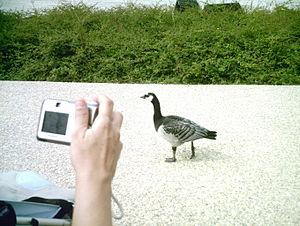
Oiseau à proximité du public lors du spectacle au Parc des oiseaux de Villars-les-Dombes.
Le parc des oiseaux est un parc zoologique situé à Villars-les-Dombes dans le département de l'Ain. Le site est recensé à l'Inventaire général du patrimoine culturel et a été ouvert en 1970. Il est l'un des plus anciens parcs ornithologiques de France et regroupe une collection de plus de 3 000 oiseaux du monde entier dans une réserve de 380 hectares implantée au cœur de la Dombes. Le parc ouvert au public couvre une surface de 35 hectares à l'intérieur de la réserve et accueille en moyenne 250 000 visiteurs par an.